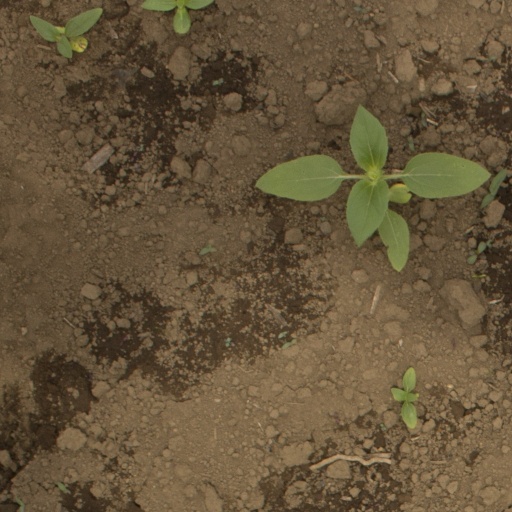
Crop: Jerusalem artichoke